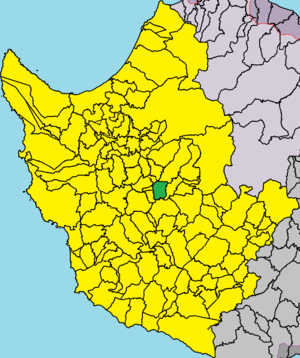
Ágios Dimitrianós est un village de Chypre de plus de 91 habitants.